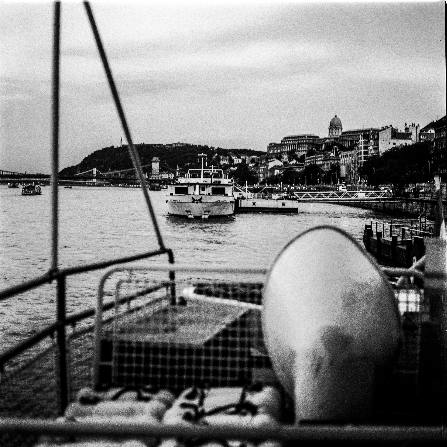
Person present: No